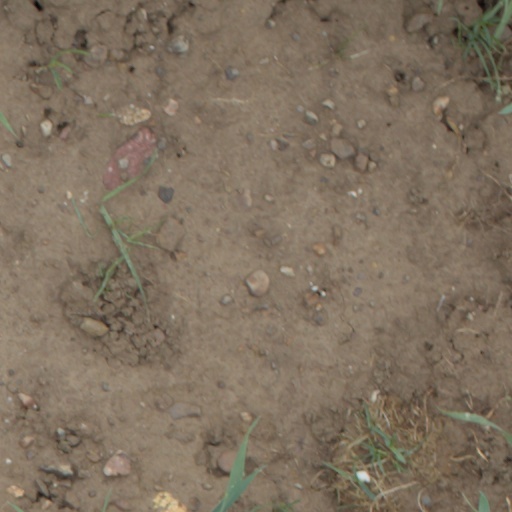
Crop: wheat